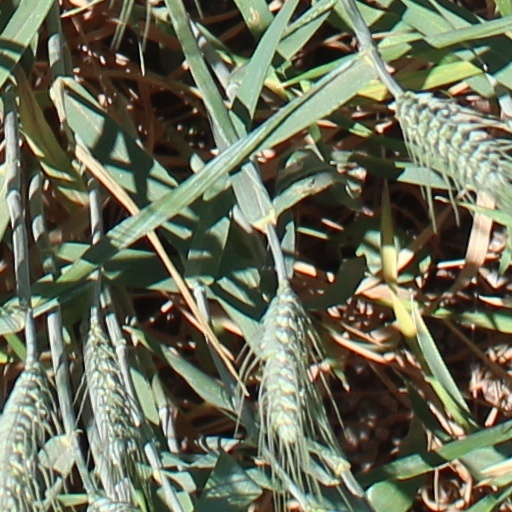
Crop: wheat